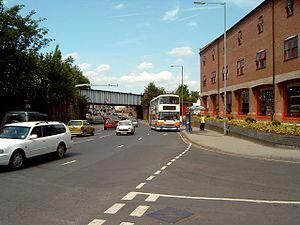
Sheffield /ˈʃɛfiːld/ est une ville du nord de l'Angleterre, située au confluent du Don et de la Sheaf, d'où elle tire son nom. Sheffield se trouve dans le comté du Yorkshire du Sud et possède le statut de cité. Sa prospérité est due à son passé industriel, et plus particulièrement à la sidérurgie.